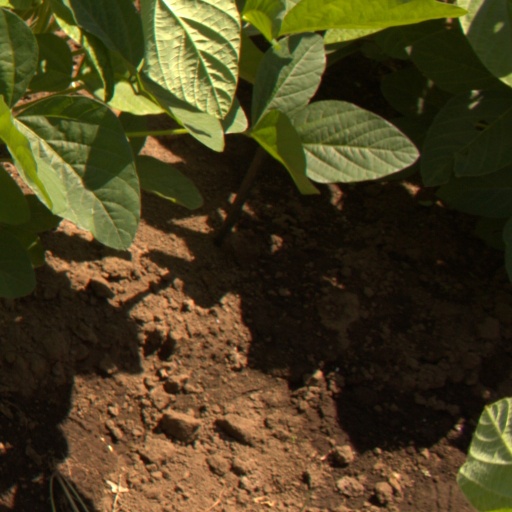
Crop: soybean